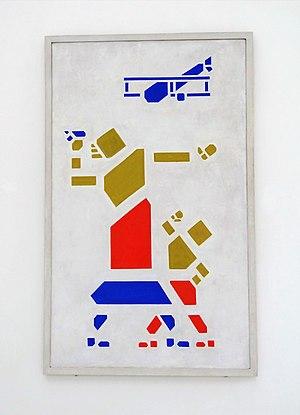
Composition de Bart van der Leck
De Stijl est un mouvement artistique des Pays-Bas, fondé en 1917 par Theo van Doesburg, qui publie d'octobre 1917 à janvier 1932 une revue d'art, De Stijl, organe de diffusion des idées néoplasticiennes de Piet Mondrian et des membres du groupe de Stijl. Ces peintres, architectes, sculpteurs et poètes ont profondément influencé l'architecture du XXᵉ siècle, en particulier le Bauhaus et ensuite le style international.